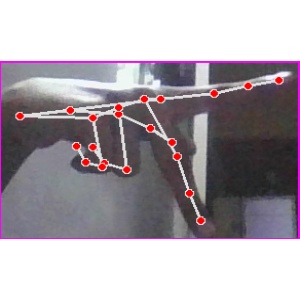
अक्षर: प